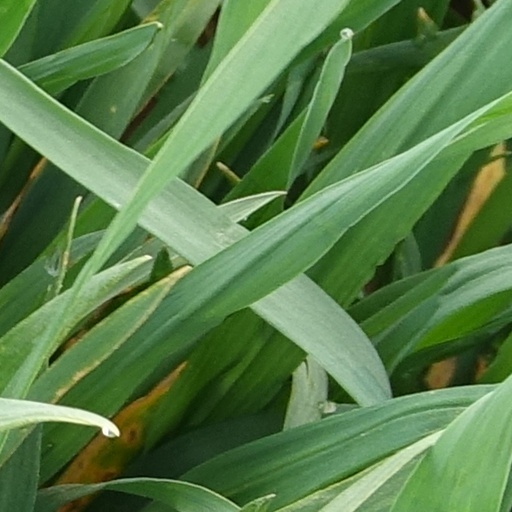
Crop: wheat